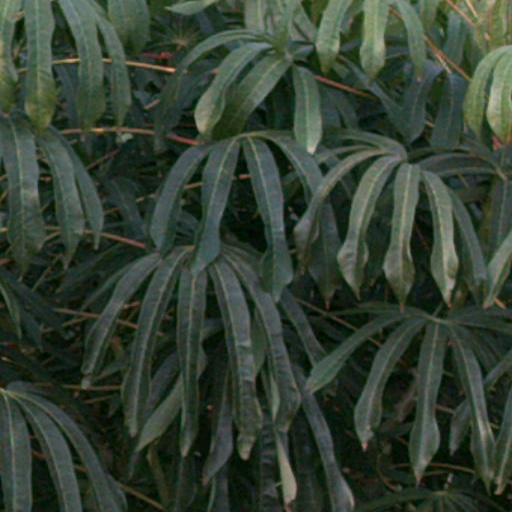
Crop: cassava